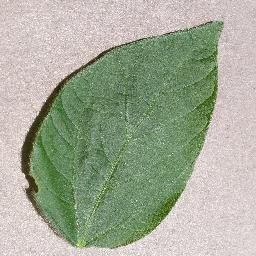
Label: Soybean___healthy